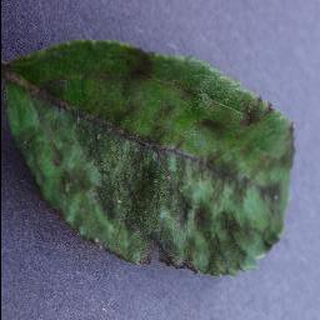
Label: apple_apple_scab